Earle Page

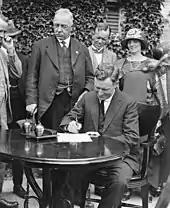
Page in 1924 as acting prime minister signing the first cabinet document prepared in Canberra

Page was elected leader of the Country Party in 1921, replacing William McWilliams. At the 1922 federal election the party campaigned on a platform which included the establishment of a national sinking fund, national insurance scheme covering "sickness, unemployment, poverty and age", and conversion of the Commonwealth Bank of Australia into a full central bank. The party emerged from the election with the balance of power in the House; the Nationalist government of Billy Hughes lost its majority and could not govern without Country Party support. It soon became apparent that the price for that support would be a full coalition with the Nationalists. However, the Country Party had been formed partly due to discontent with Hughes' rural policy, and Page's animosity toward Hughes was such that he would not even consider supporting him. Indeed, he would not even begin talks with the Nationalists as long as Hughes remained leader. Bowing to the inevitable, Hughes resigned.